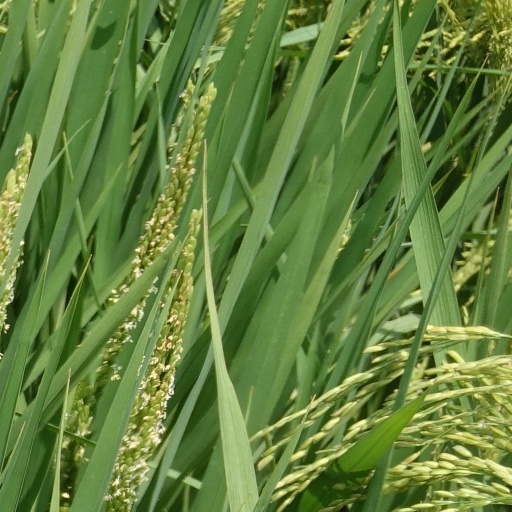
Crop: rice